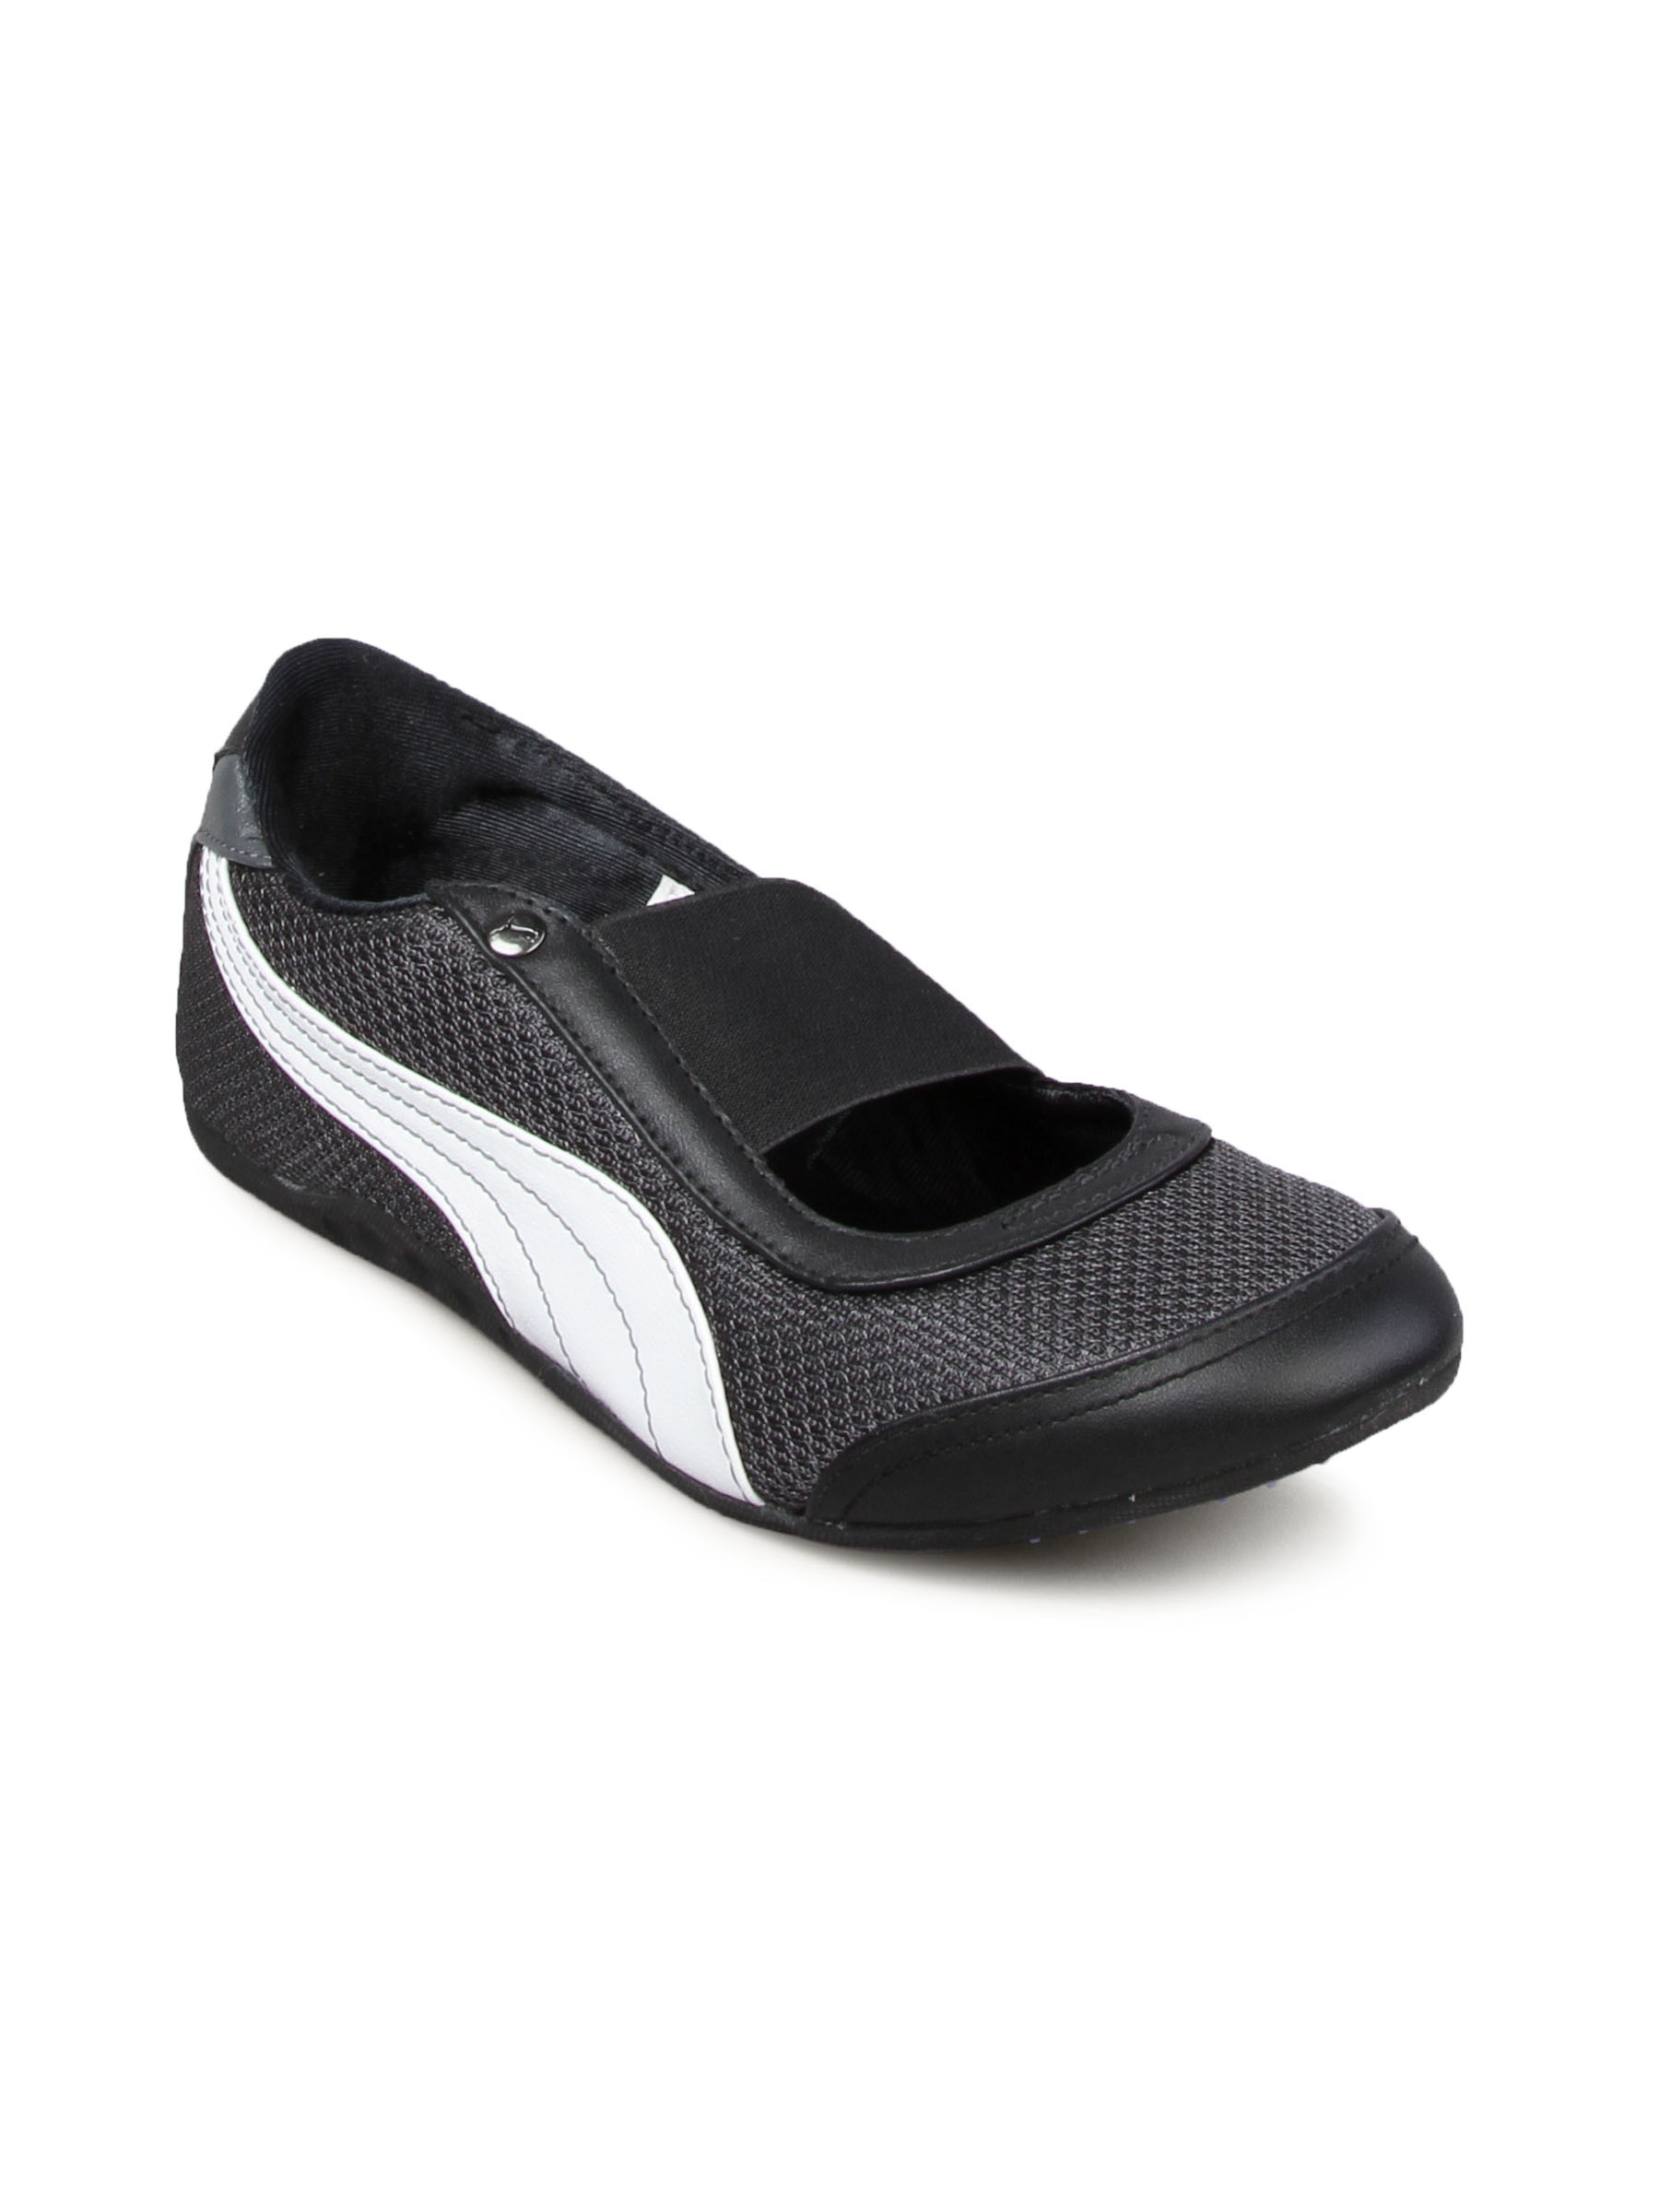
Puma Women Sneakerina Black Shoe
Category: Footwear / Shoes / Casual Shoes
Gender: Women
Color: Black
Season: Fall 2010
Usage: Casual